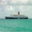
Label: ship